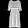
Label: Dress